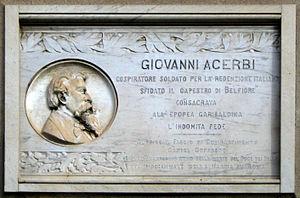
Giovanni Acerbi est un patriote italien.